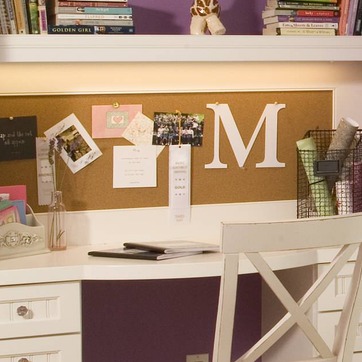
Material: paper